Woodswomen, Inc.

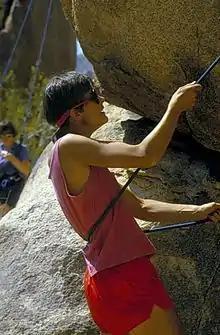
Woodswomen guide and Executive Director Denise Mitten using a body belay while guiding in Joshua Tree National Park in the 1980s. Photo by Kathy Phibbs.

Woodswomen, Inc. was a nonprofit organization focusing on education and adventure travel operated by women, for women out of Minneapolis, Minnesota, from 1977 to 1999. Woodswomen was one of the first adventure travel companies serving exclusively women and served more than 8,000 women and 1,200 children in its tenure. It has been referred to as the 'grandmother' of women's outdoor adventure groups.